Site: brandenburg
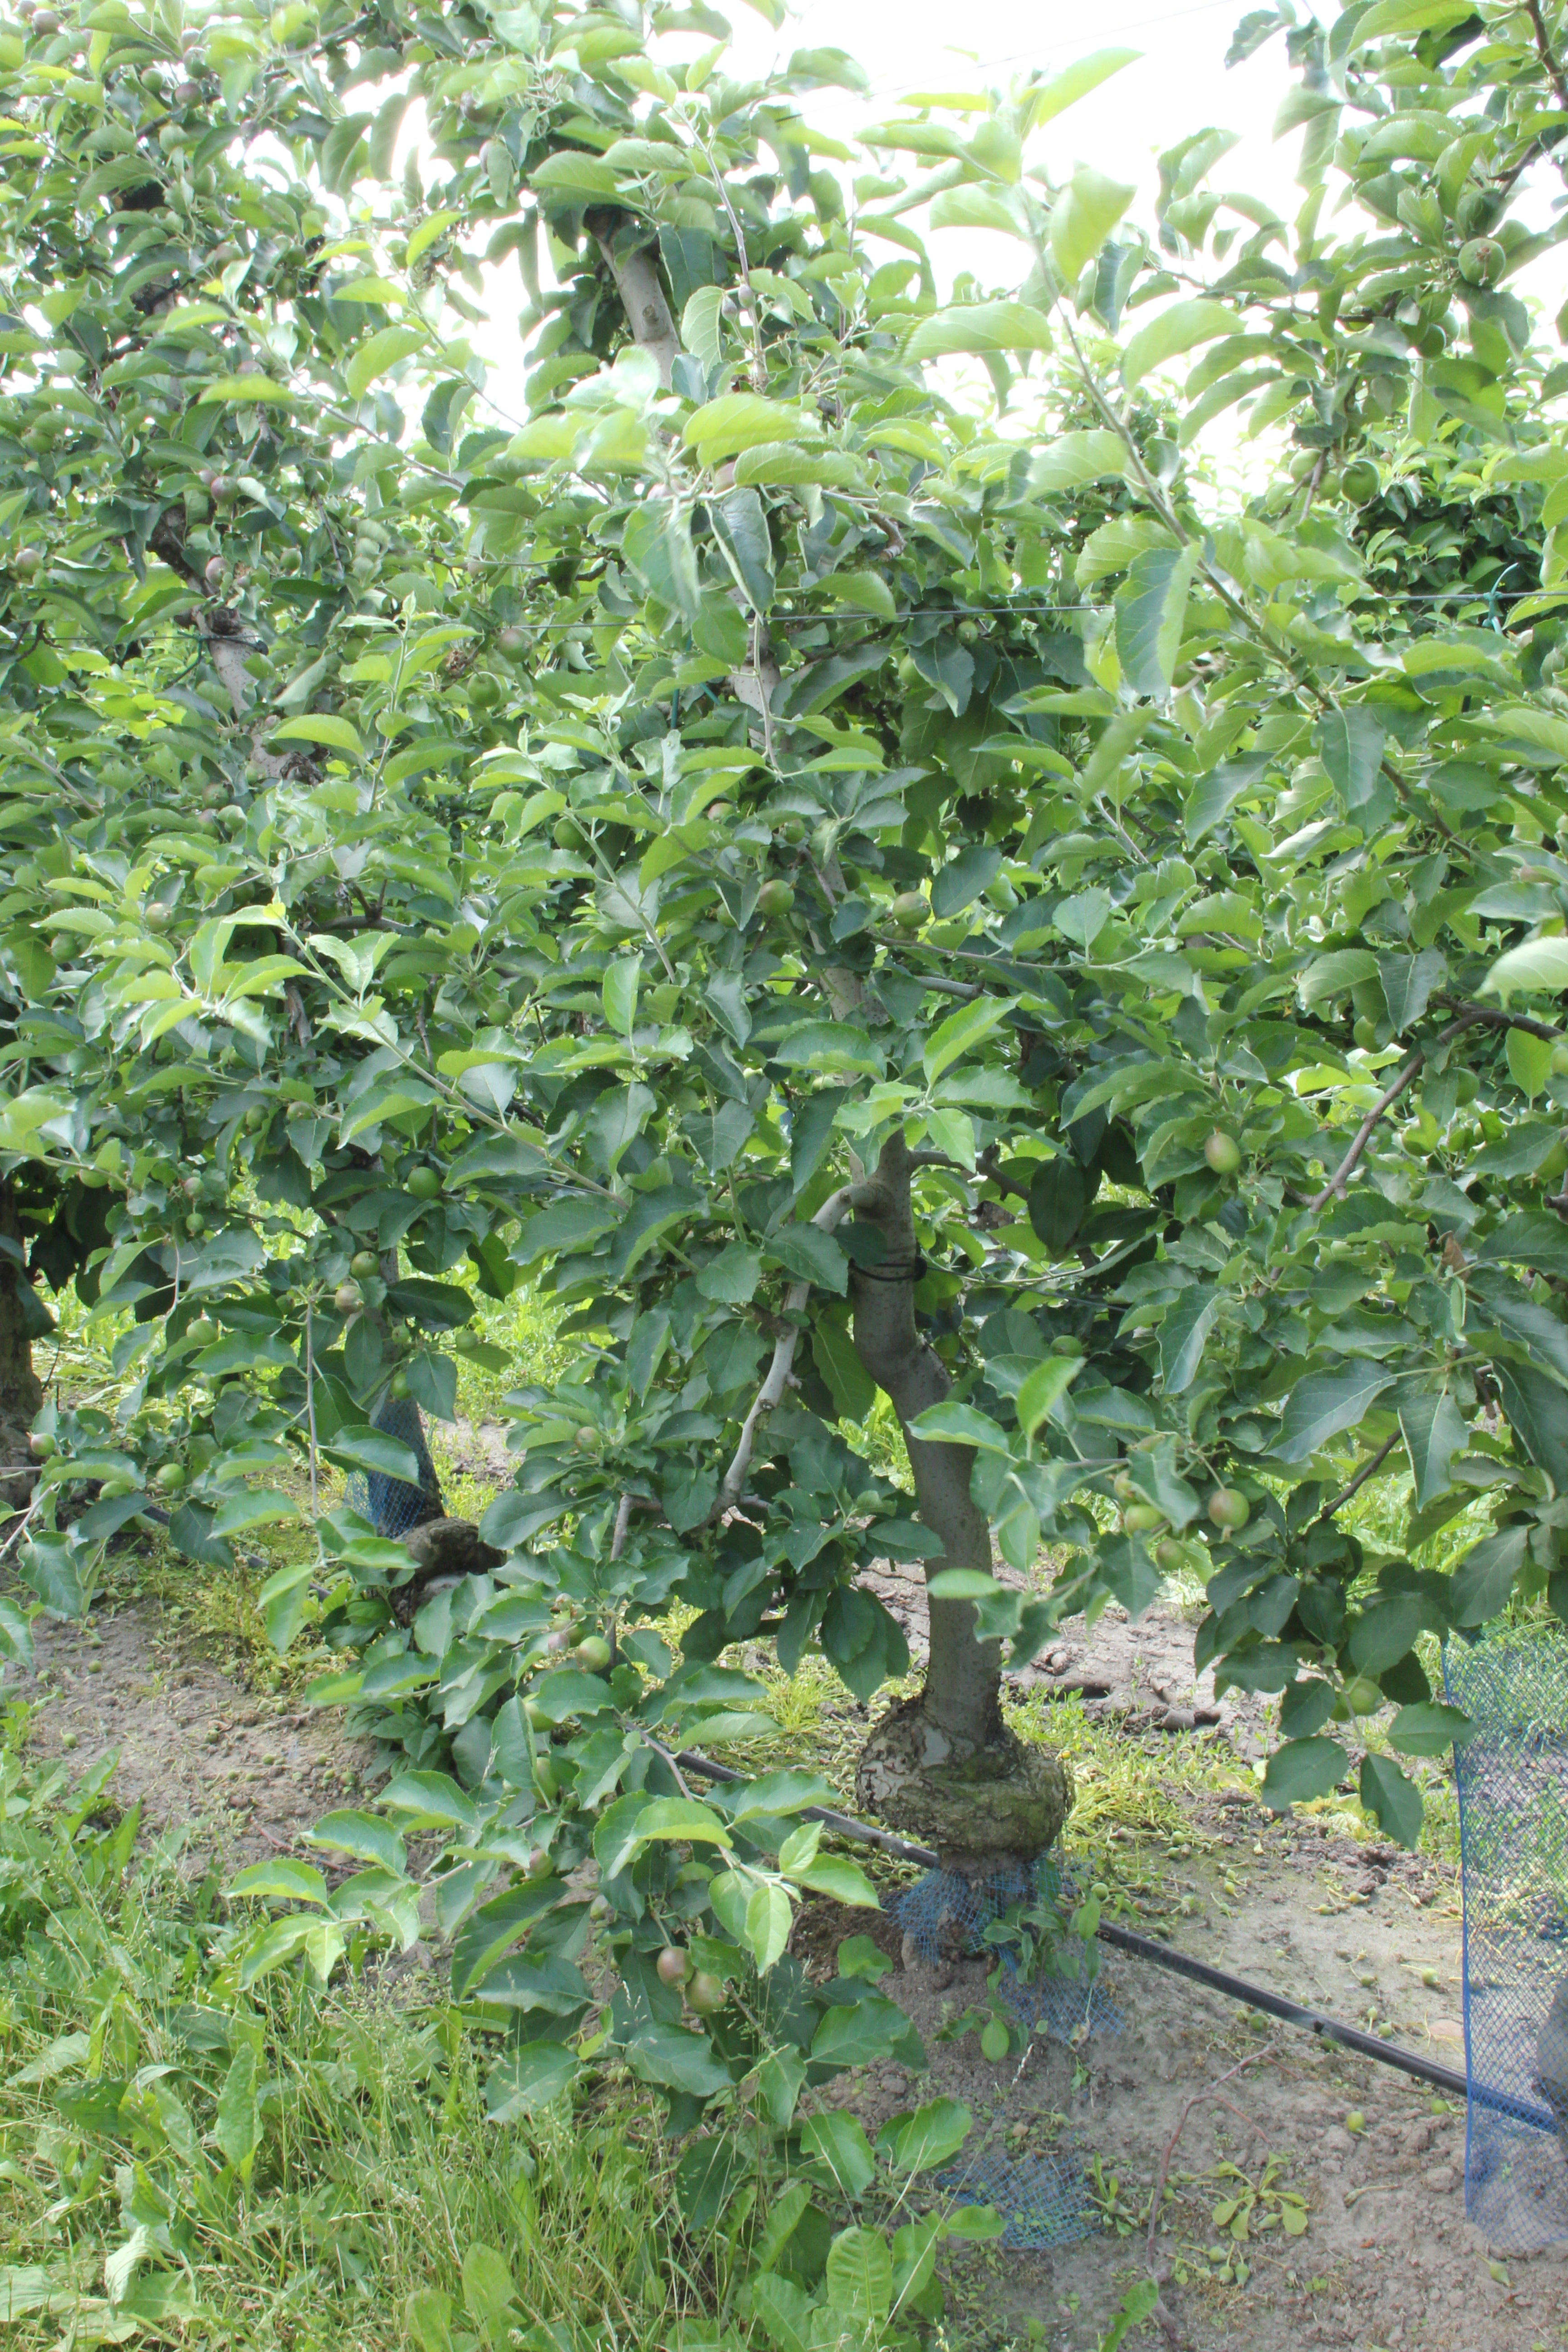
Growth stage (BBCH 73): Development of fruit